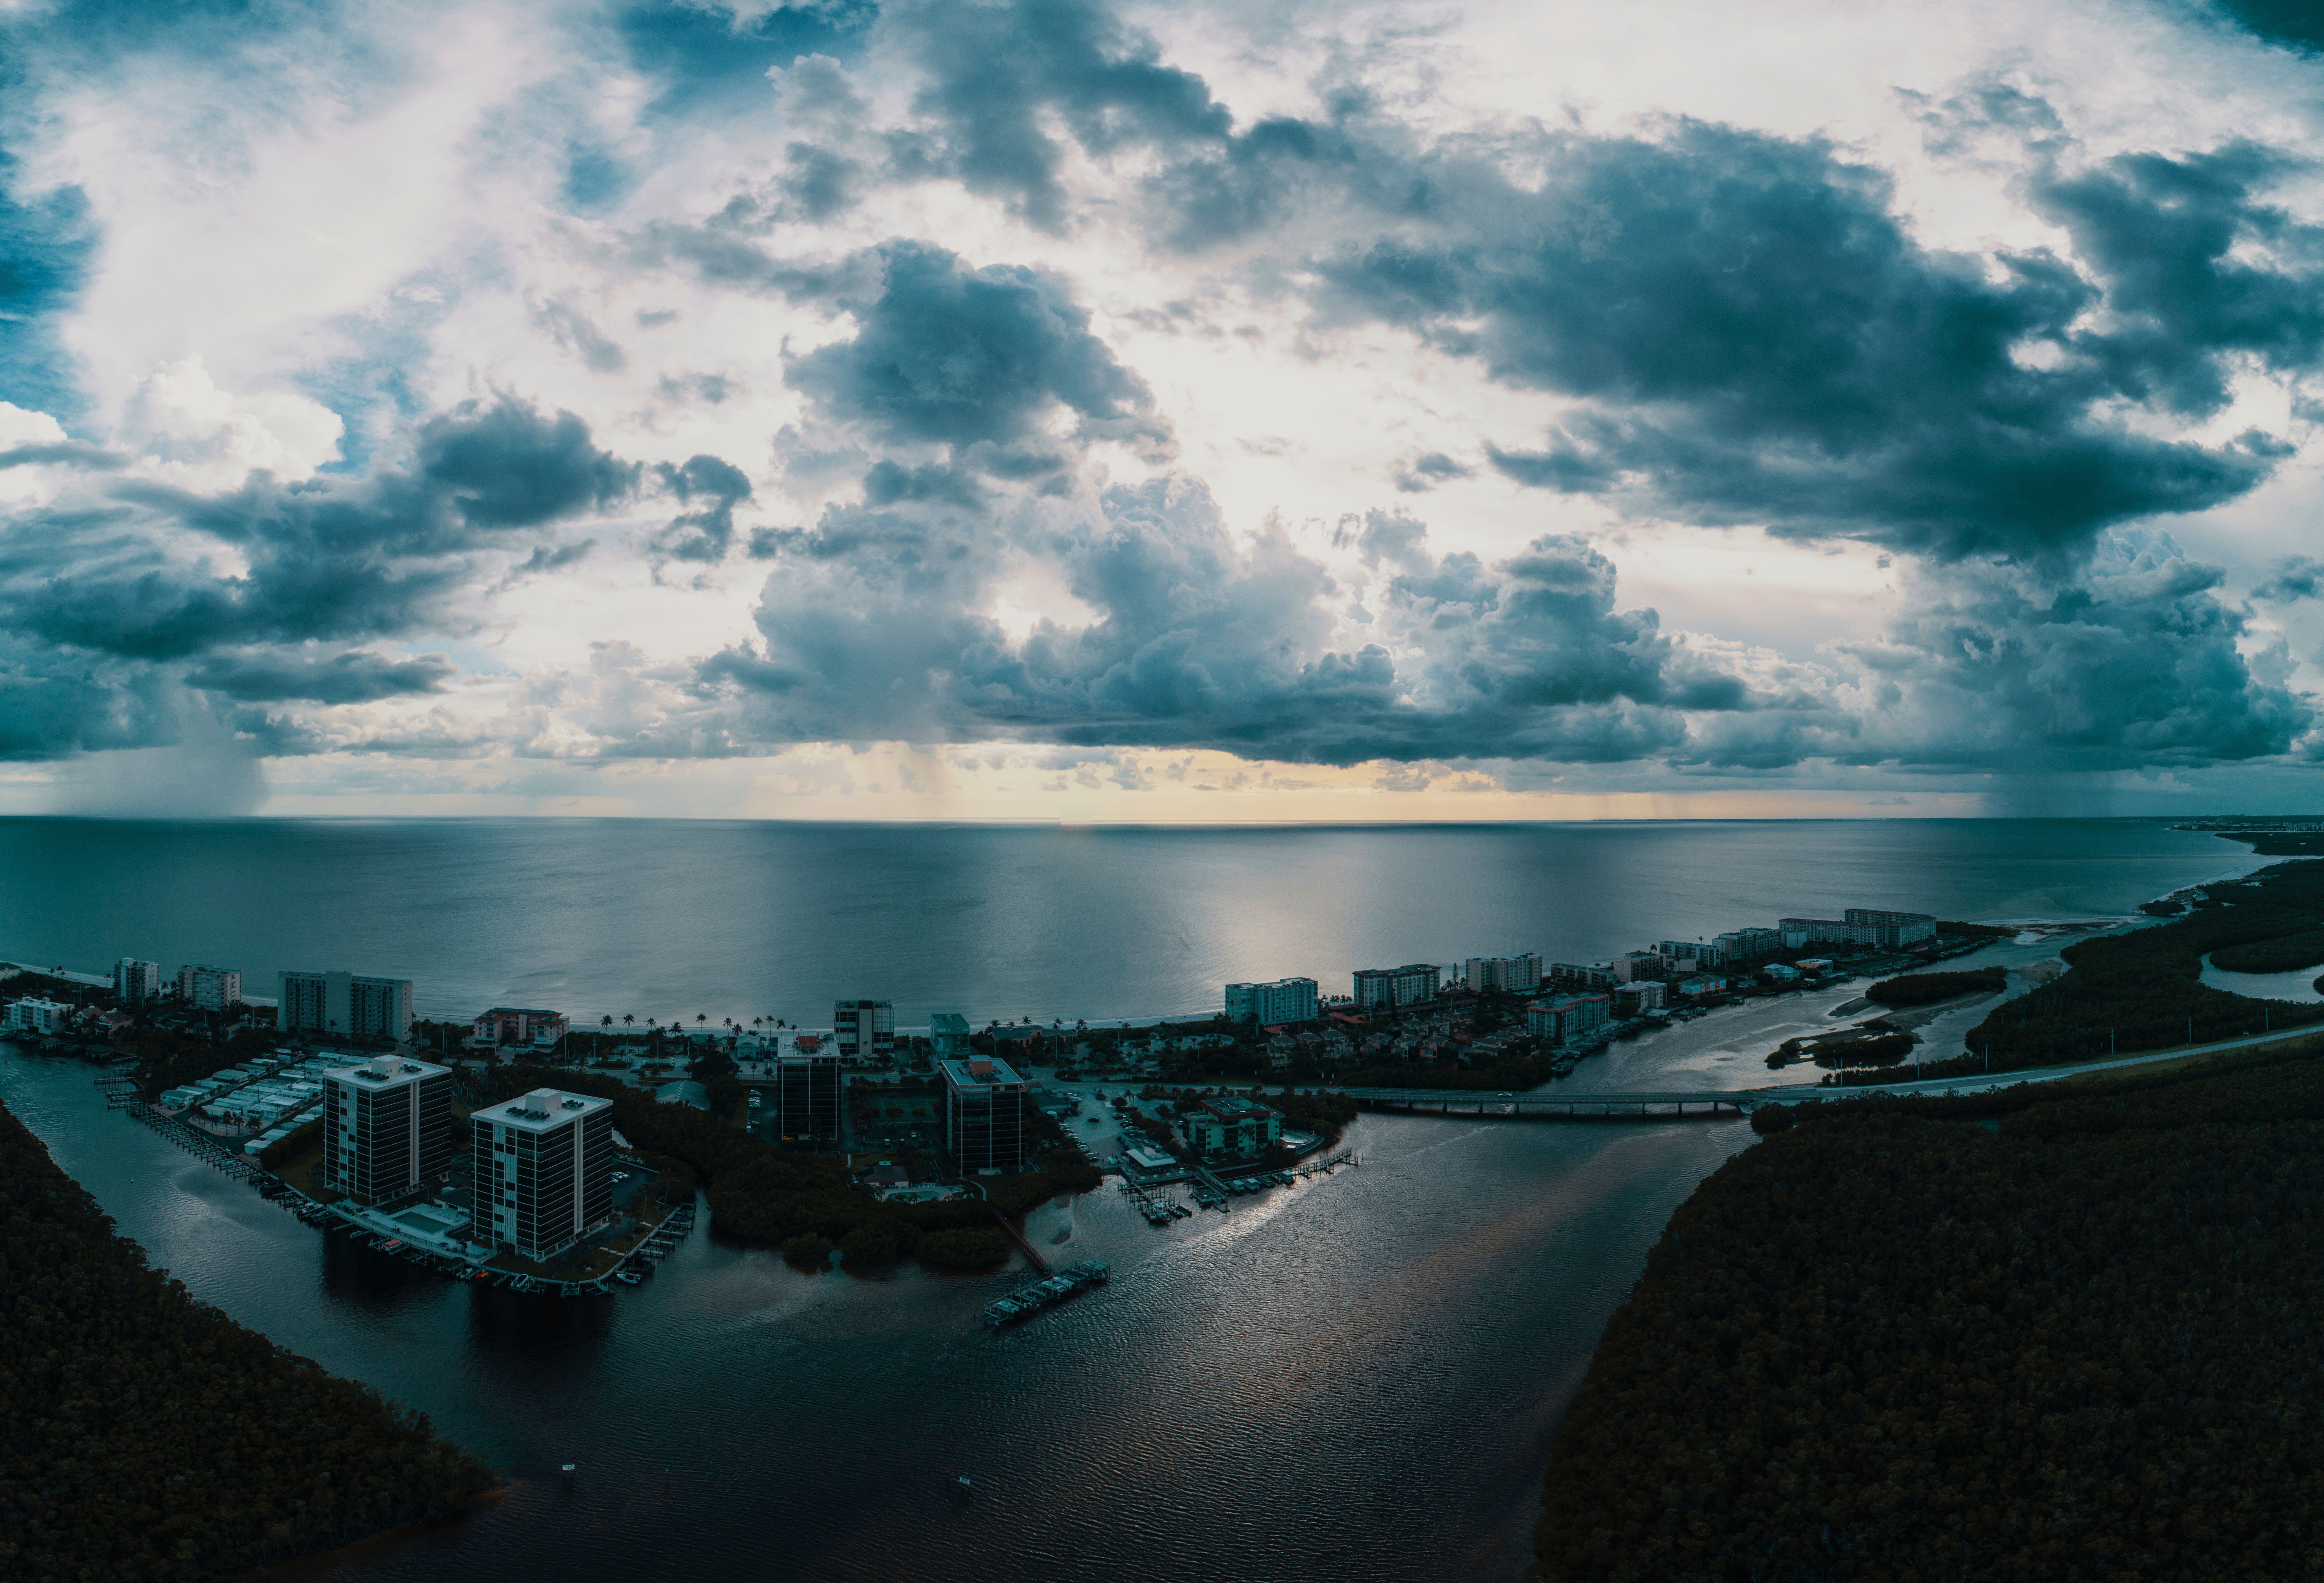
sky, water, horizon, sea, reflection, water resources, cloud, atmosphere, calm, ocean, shore, computer wallpaper, river, fixed link, evening, dawn, landscape, dusk, reservoir